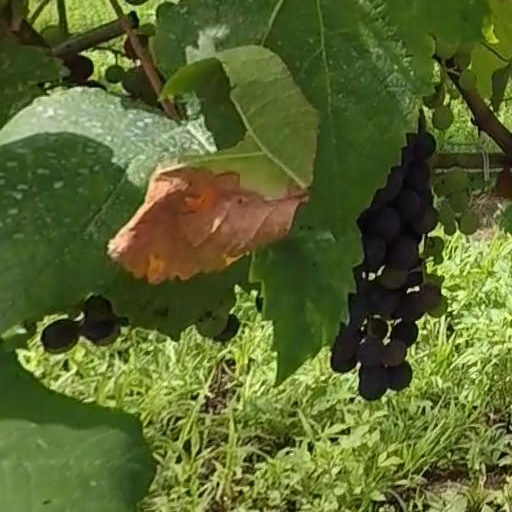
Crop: grape